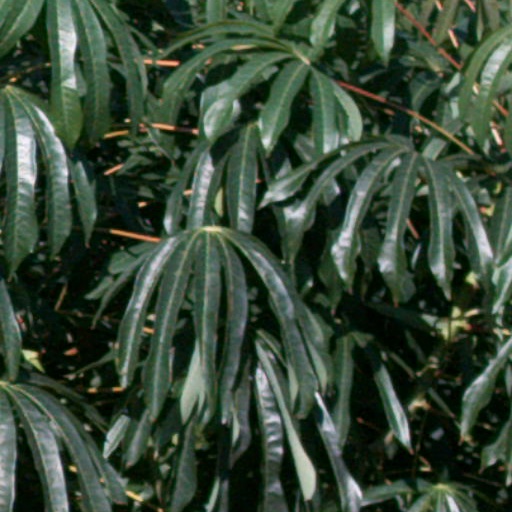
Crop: cassava